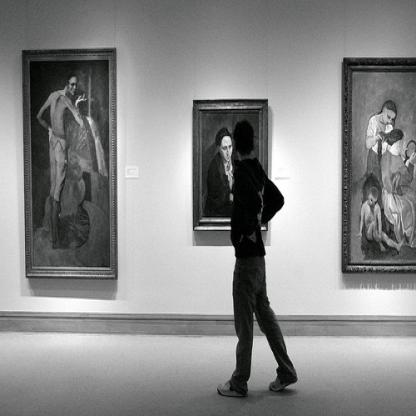
Scene: Indoor